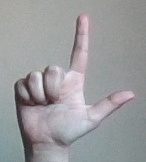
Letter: laam